Warning from Space

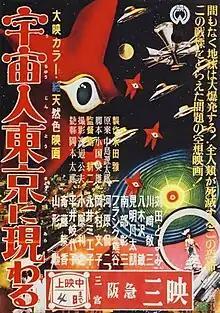
Theatrical release poster

is a 1956 Japanese "tokusatsu" science fiction film directed by Koji Shima. Produced and distributed by Daiei Film, it was the first Japanese science fiction film to be produced in color and predates Daiei's most iconic tokusatsu characters, Gamera and Daimajin. In the film's plot, starfish-like aliens disguised as humans travel to Earth to warn of the imminent collision of a rogue planet and Earth. As the planet rapidly accelerates toward Earth, a nuclear device is created at the last minute and destroys the approaching world.